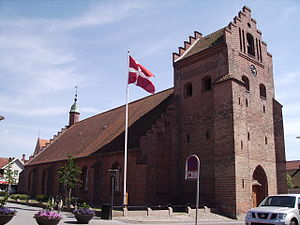
Sankt Laurentii Kirke (Kerteminde)
Sankt Laurentii Kirke ligger centralt i købstaden Kerteminde på den fynske østkyst.